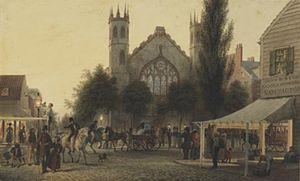
L'église Saint-Thomas, située à l'angle de la 53ᵉ rue et de la Cinquième avenue à Manhattan, est une église épiscopalienne du diocèse de New York. Elle est aussi connue sous le nom de Saint Thomas Church Fifth Avenue, et a été incorporée en 1824.